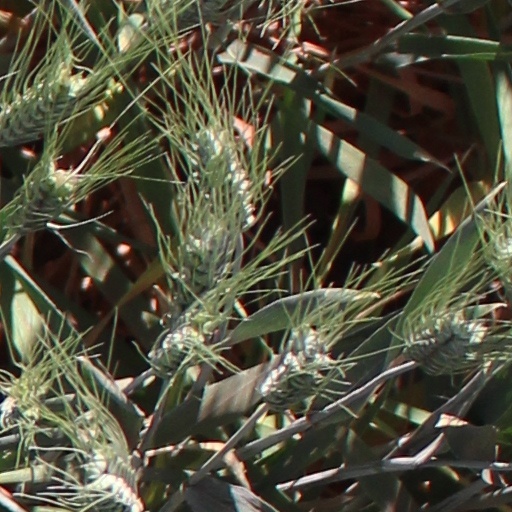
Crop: wheat